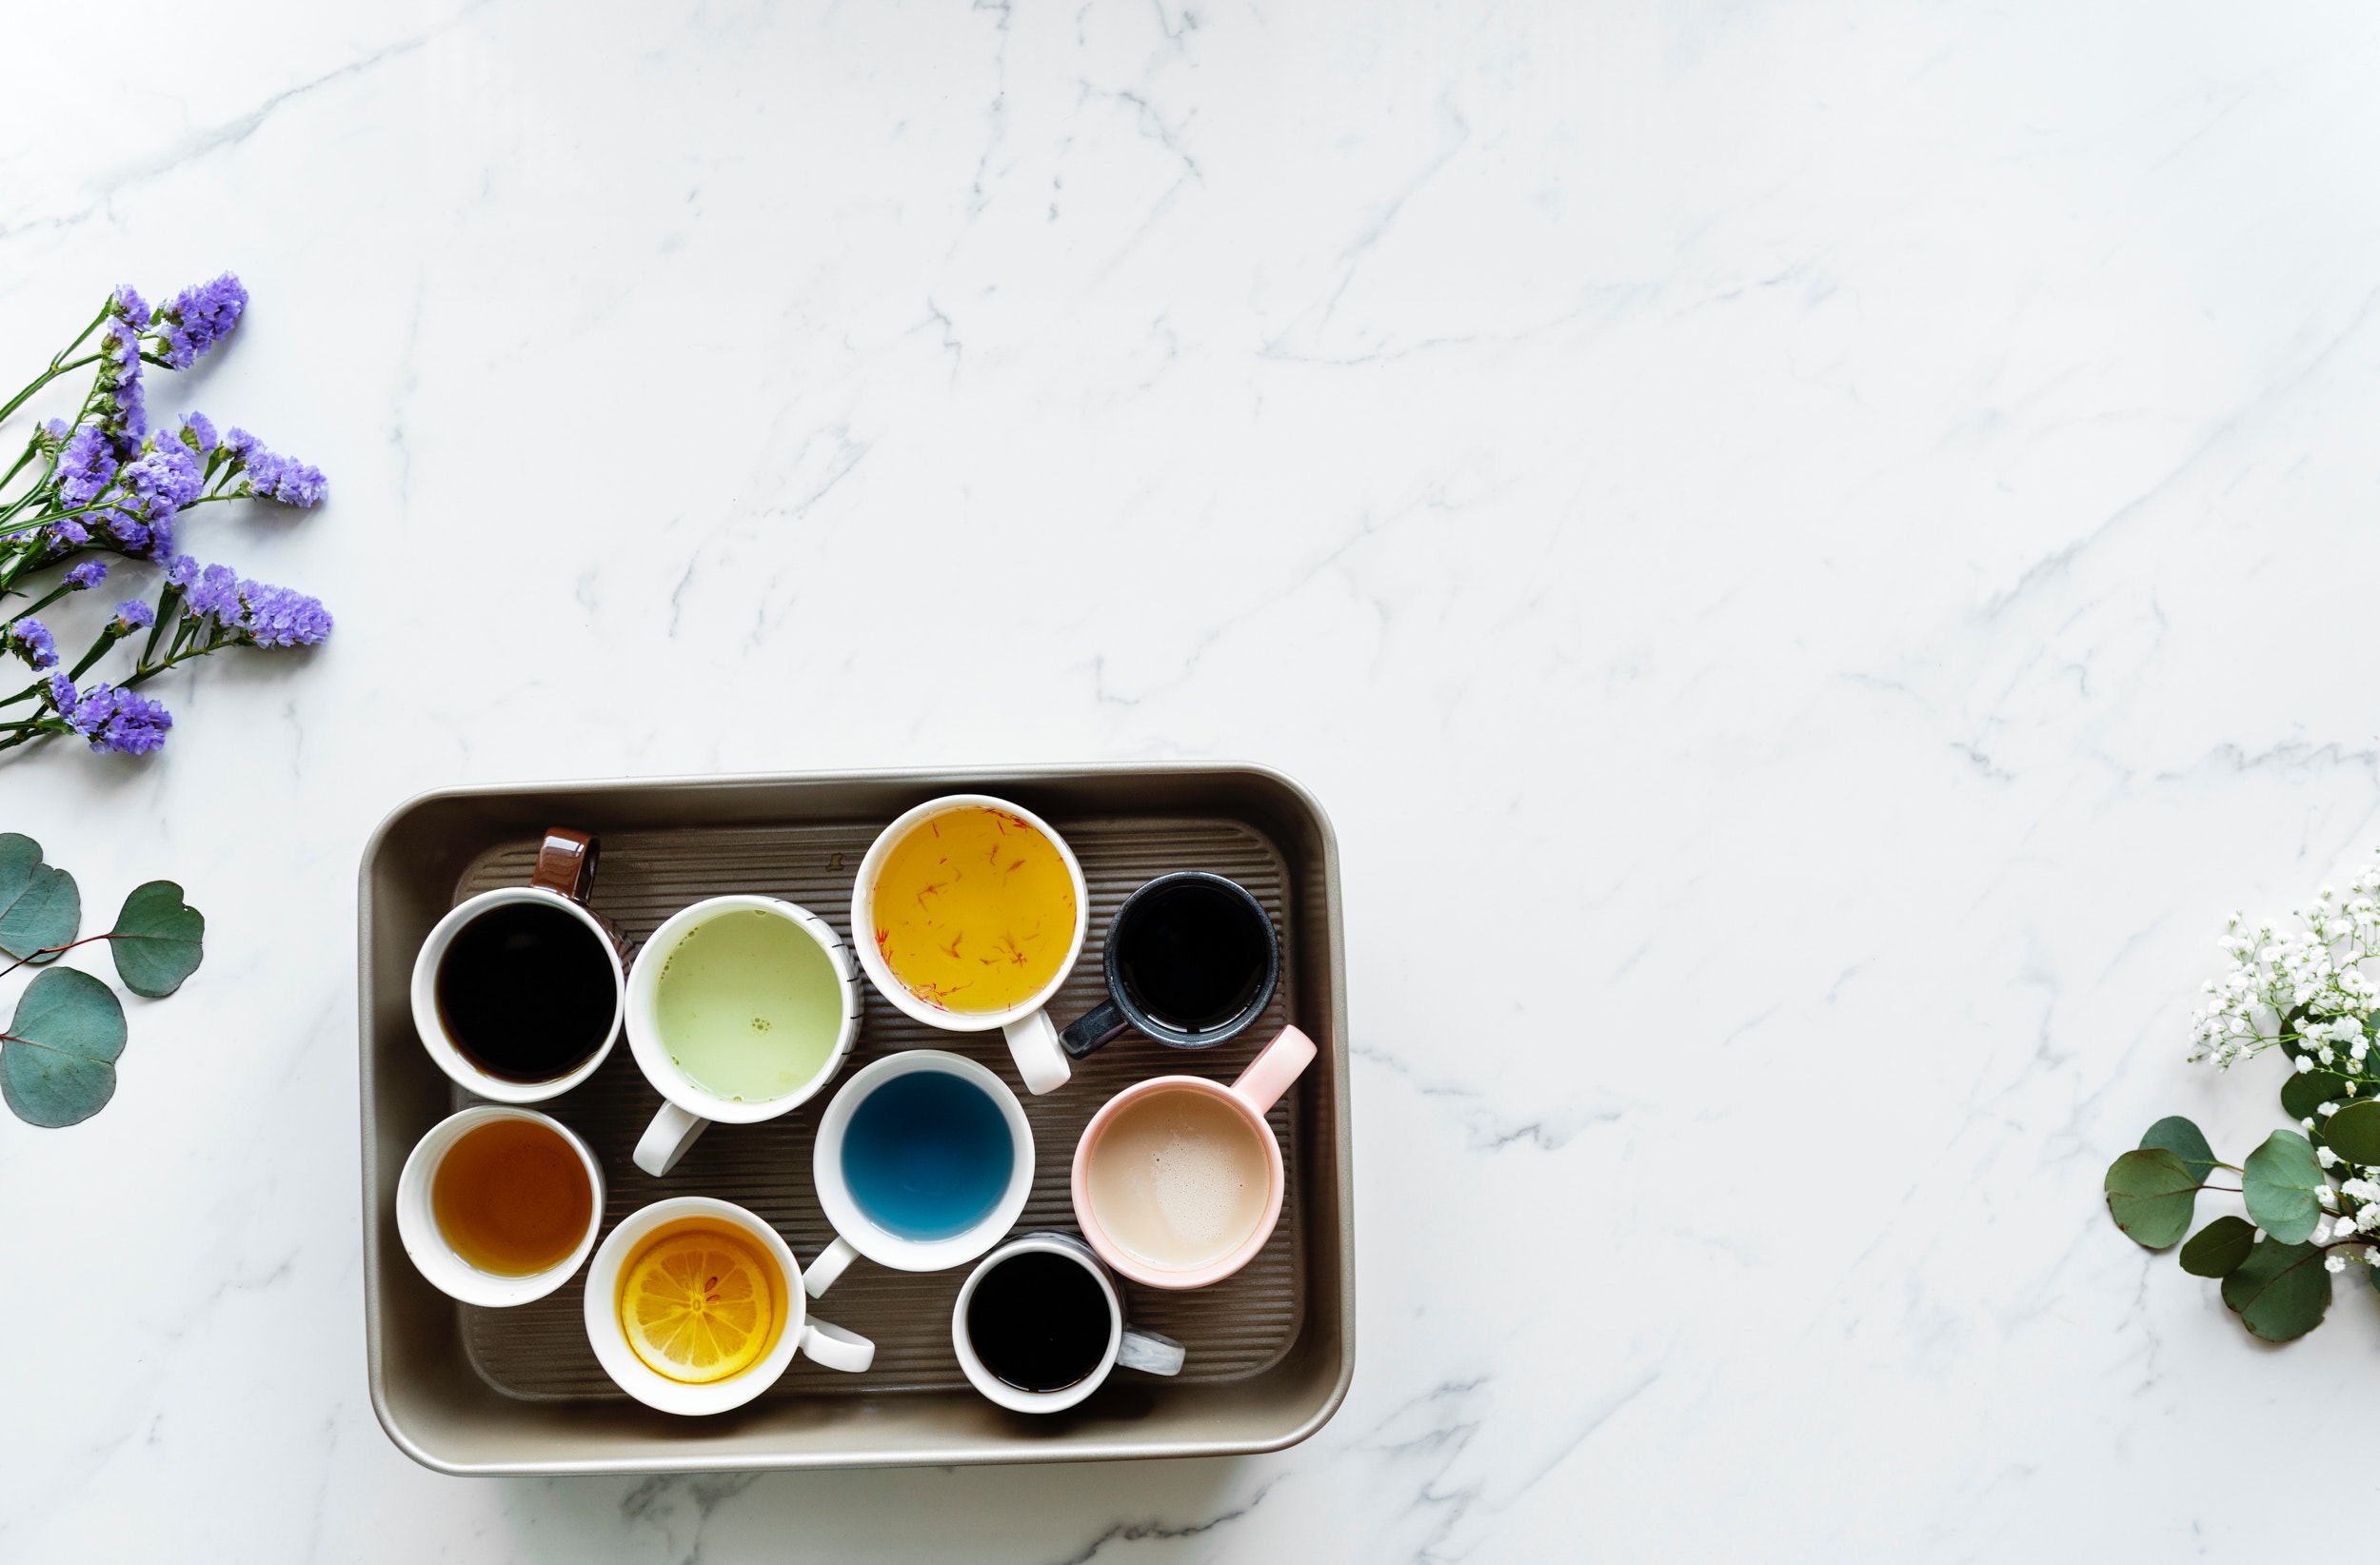
aroma, background, bright, cafe, ceramics, colorful, colors, cups, flora, flowers, group, herbal, lemon, liquid, marble, table, taste, tasty, tea, tray, various